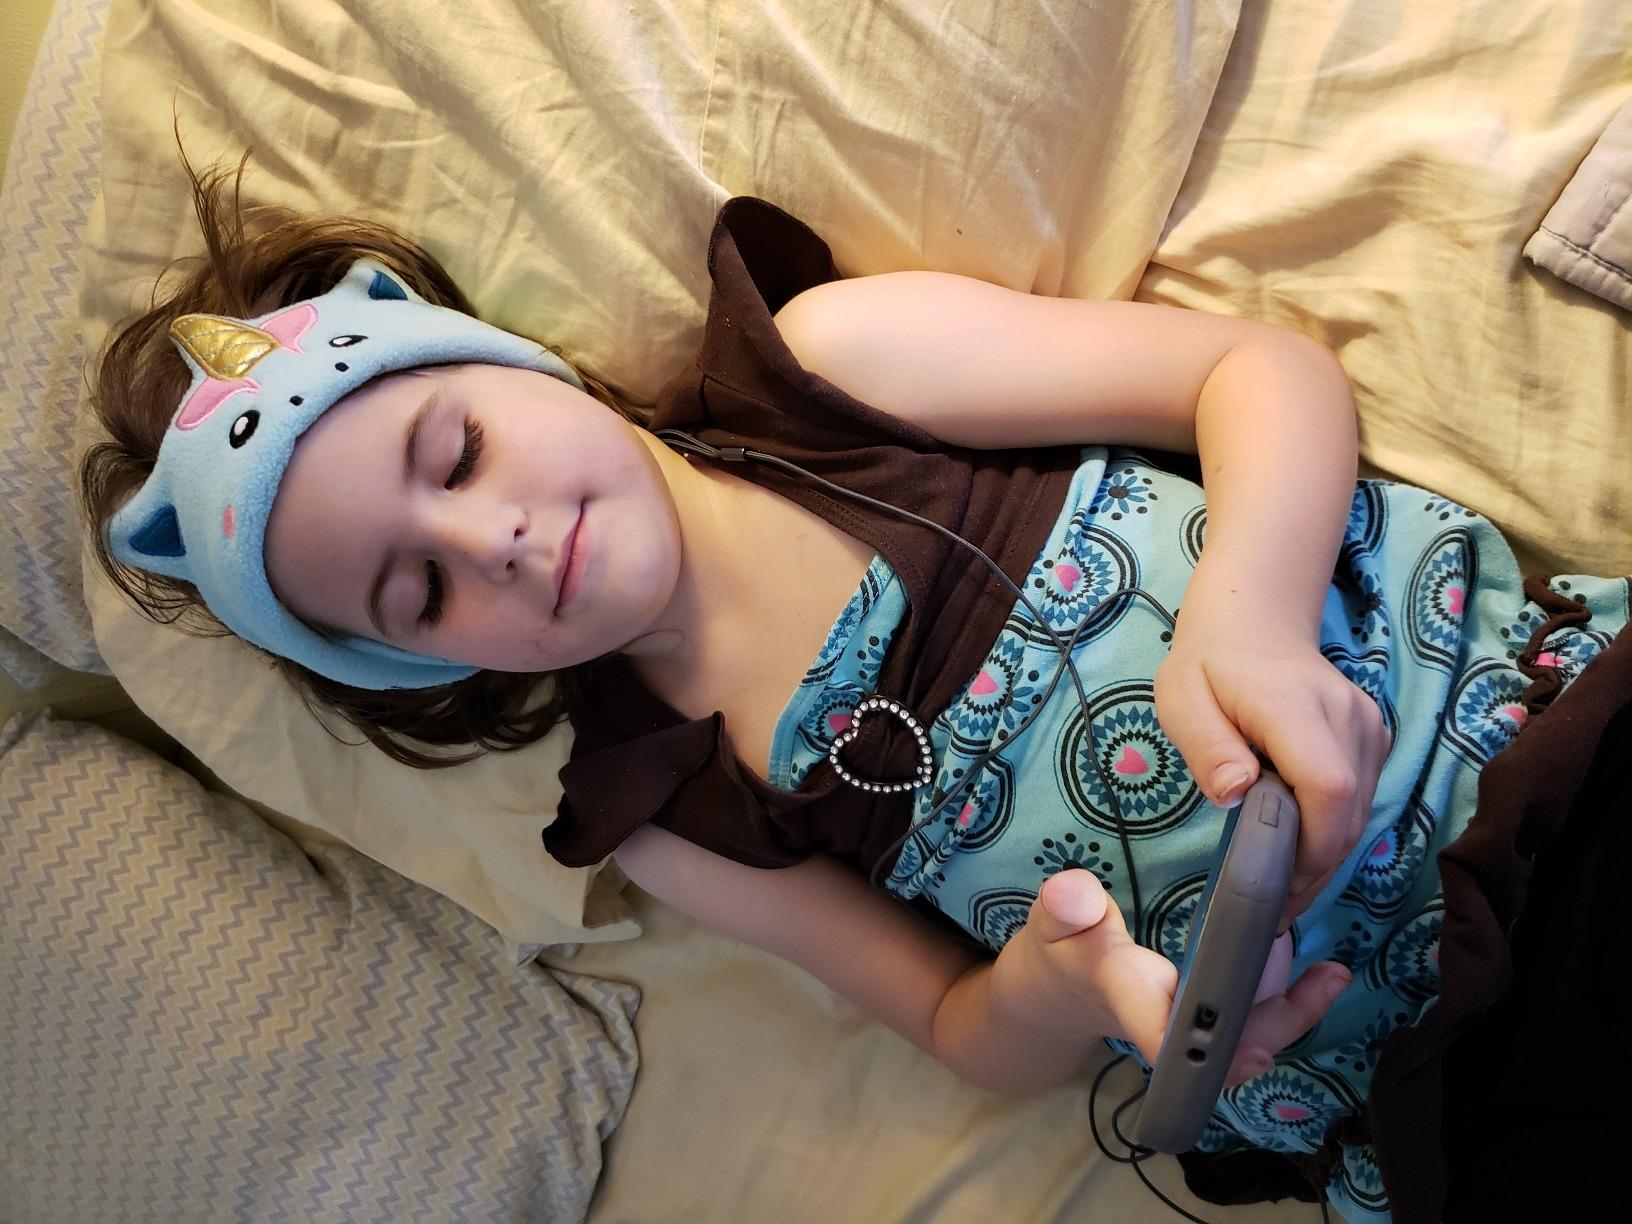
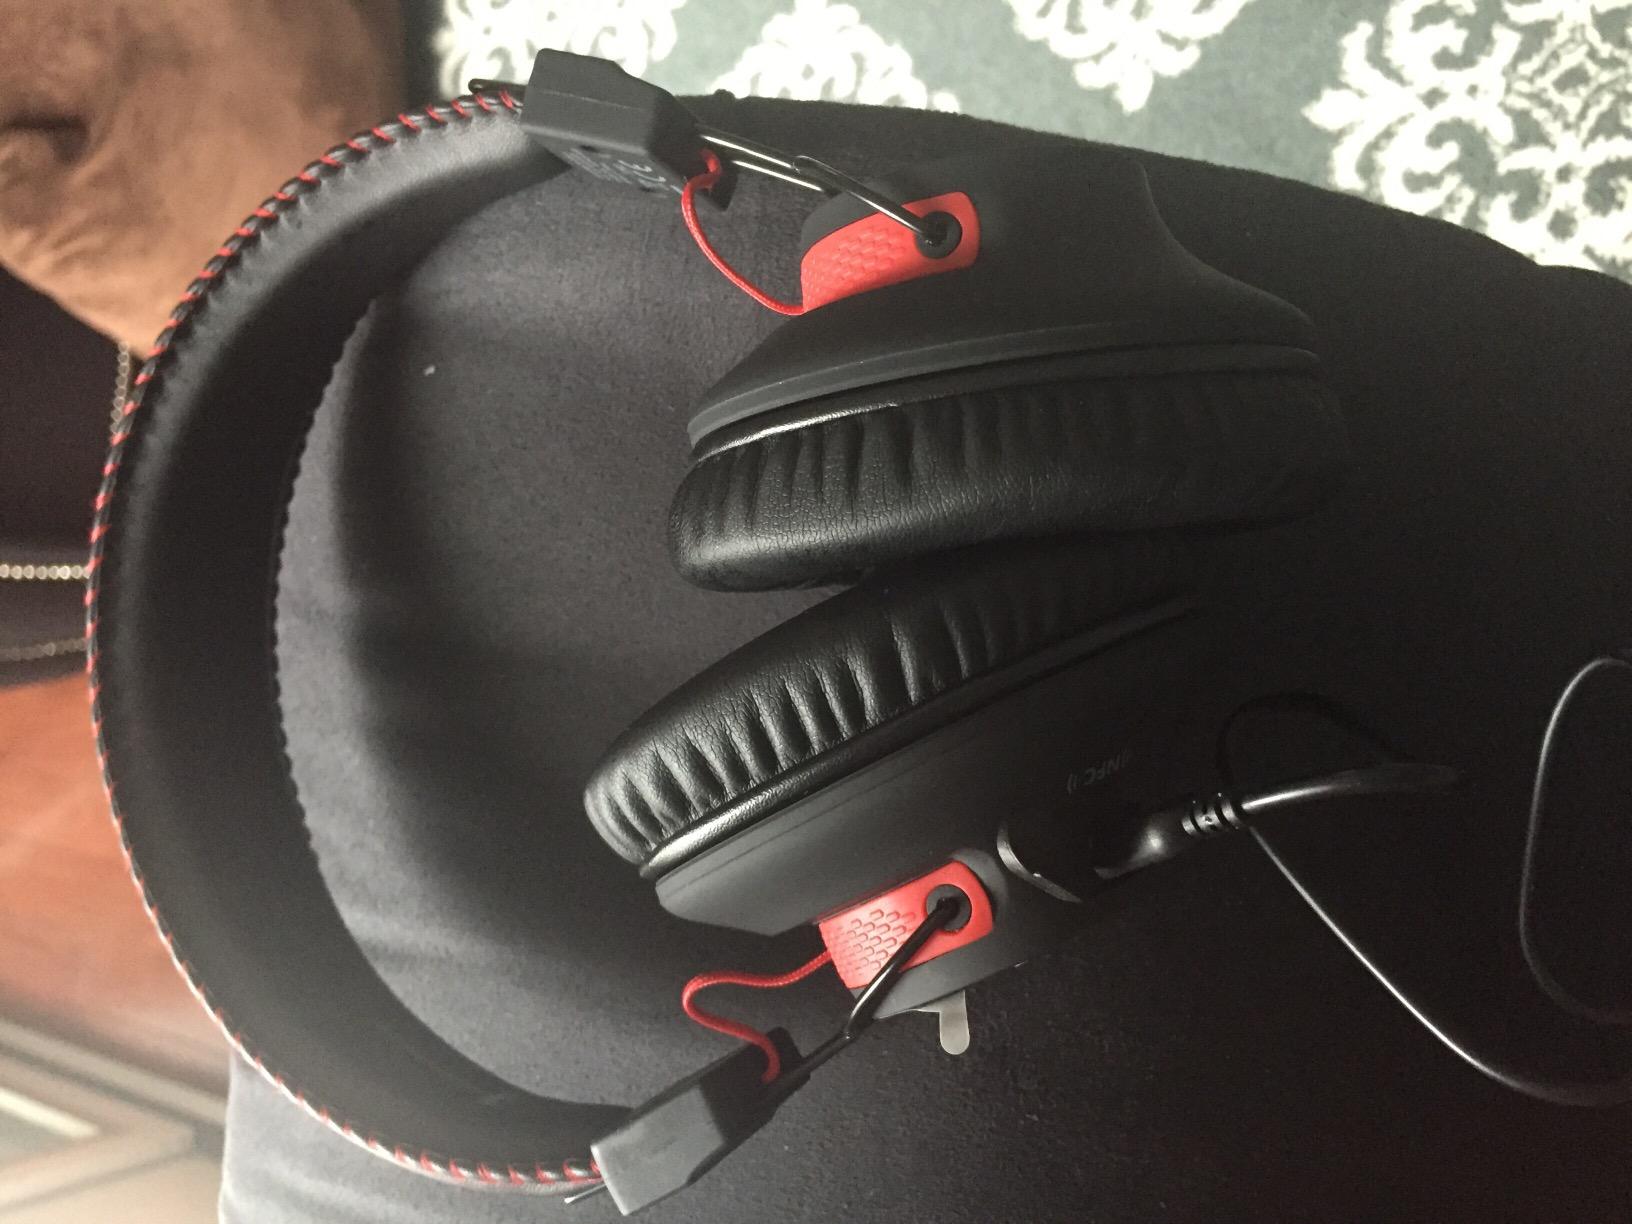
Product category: headphones
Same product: no